Franz Xaver Gabelsberger

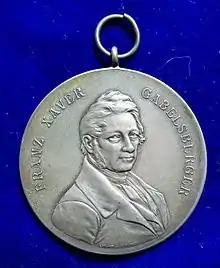
Gabelsberger Shorthand Silver Award Medal of the Hanover Stenographen-Verein of 1863, obverse.

Franz Xaver Gabelsberger (9 February 1789, Munich - 4 January 1849, Munich) was a German stenographer; the inventor of Gabelsberger shorthand.